Politician

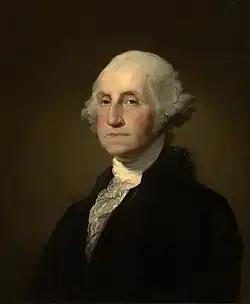
This portrait is a copy by Stuart based on his own uncompleted w:Athenaeum Portrait. This copy has been published in pre-1923 materials, including p. 442 of "The Life of George Washington" and p. 79 of "Early American Painters".

The identity of politicians is influenced by their social and work environments, their ideology, and the parties to which they belong, furthermore, the development of means of communication and social media have increased public participation in policy-making, leading to a reformation of politician's identity and increasing the complexity of political work.